George Halvorson

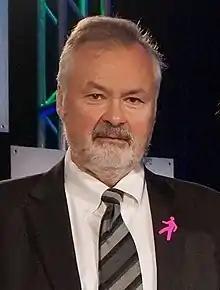
Halvorson in 2013

George Halvorson (born January 28, 1947) is a retired American healthcare executive who was CEO of Kaiser Permanente. He is the Chair and CEO of the Institute for InterGroup Understanding.